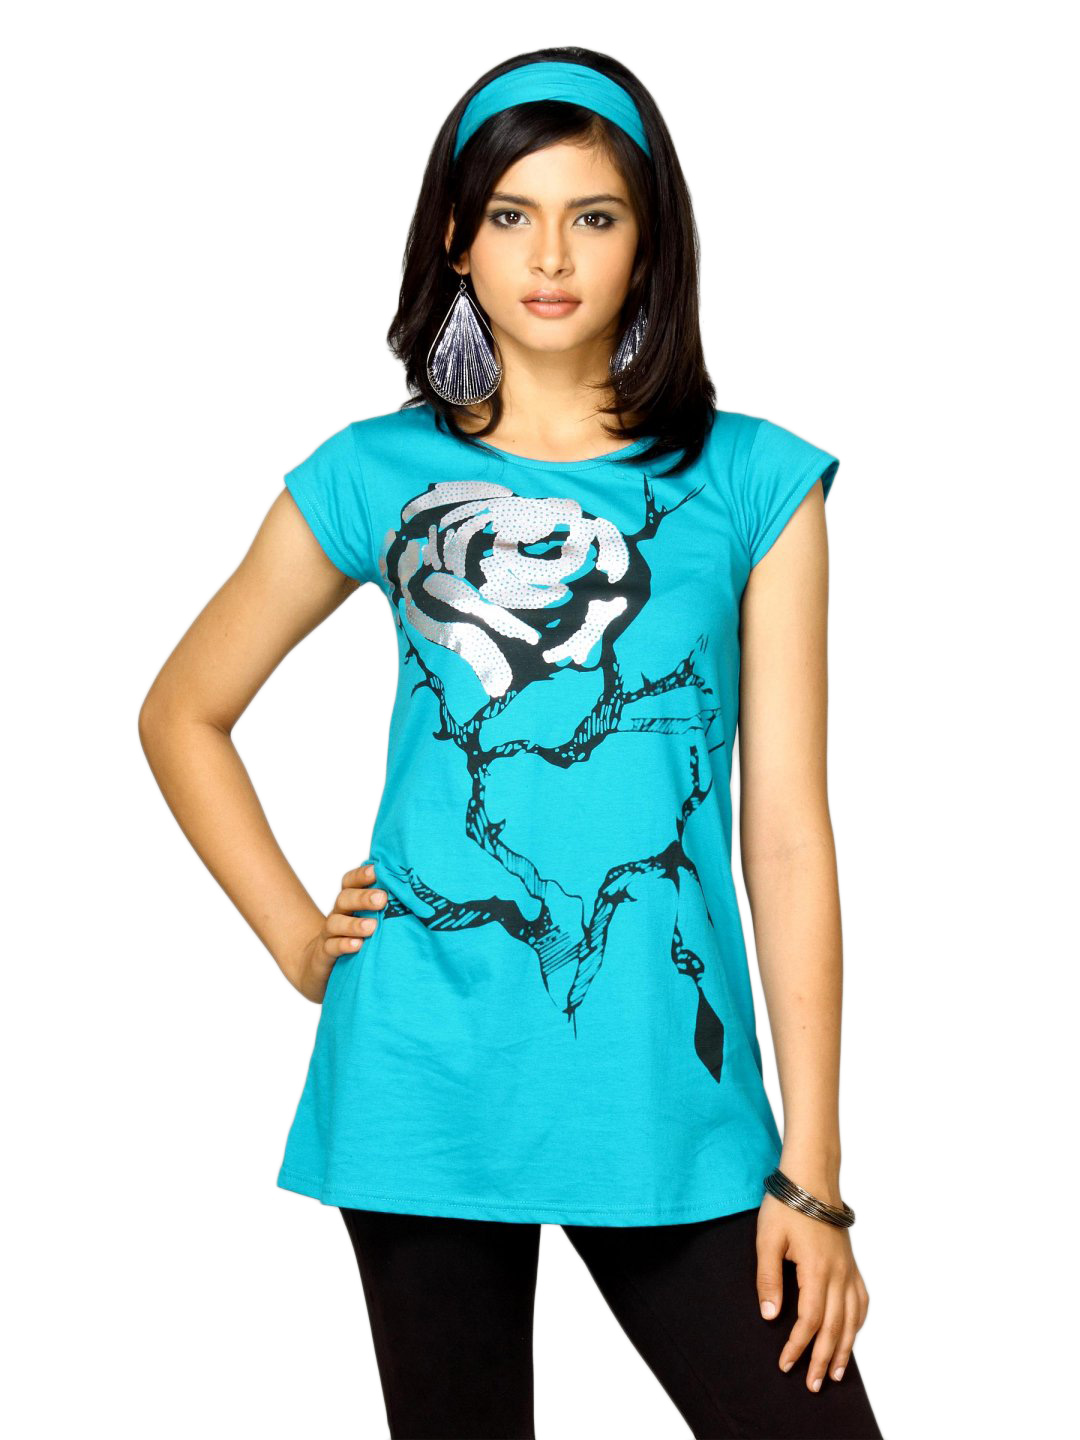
Jealous 21 Women Band With Blue Top
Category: Apparel / Topwear / Tops
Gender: Women
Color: Blue
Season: Fall 2011
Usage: Casual